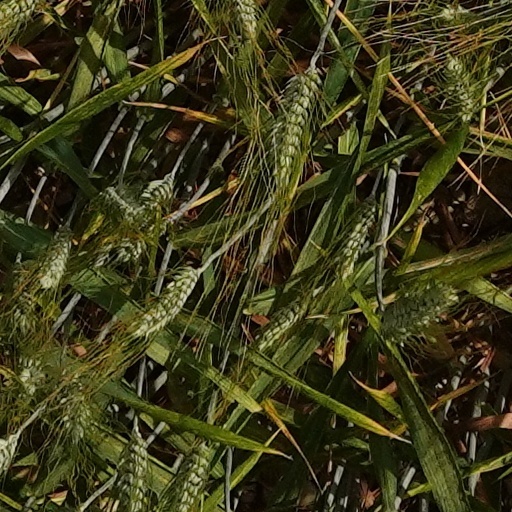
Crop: wheat